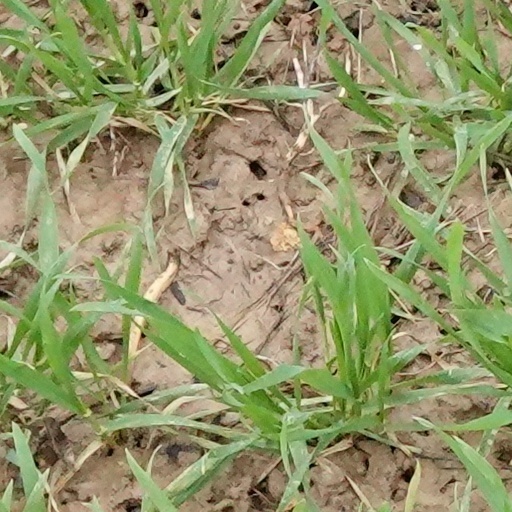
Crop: wheat